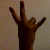
The image shows a hand gesture representing the number 7 in Indian Sign Language.